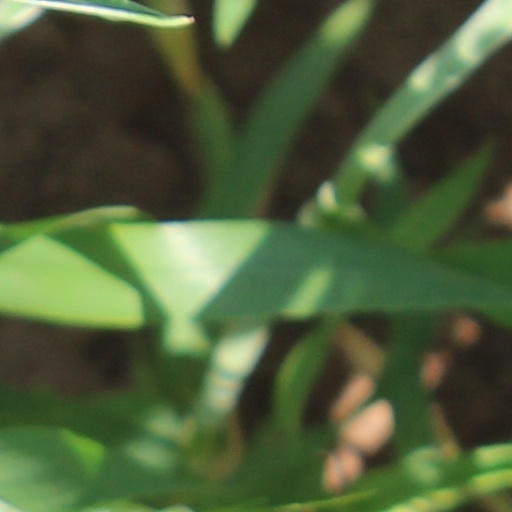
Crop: wheat